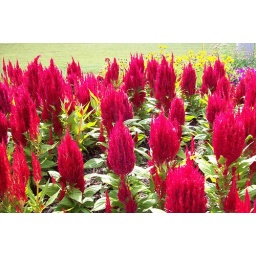
This AAS winner produced HUGE feathered combs in our beds in 2008. Excellent for cut or dried flowers.